Army Reconnaissance Detachment 10

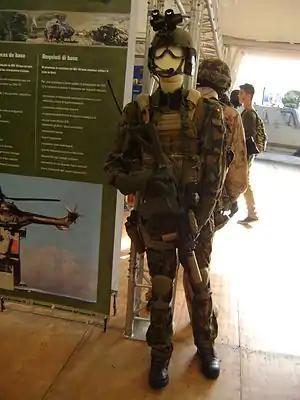
Model of an ARD-10 commando with issued equipment during an exhibition.

Candidates who must wear eyeglasses must have a visual acuity of at least 0.80 in order to be accepted.